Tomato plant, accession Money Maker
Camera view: vertical (180 deg); turntable rotation: 240 degrees
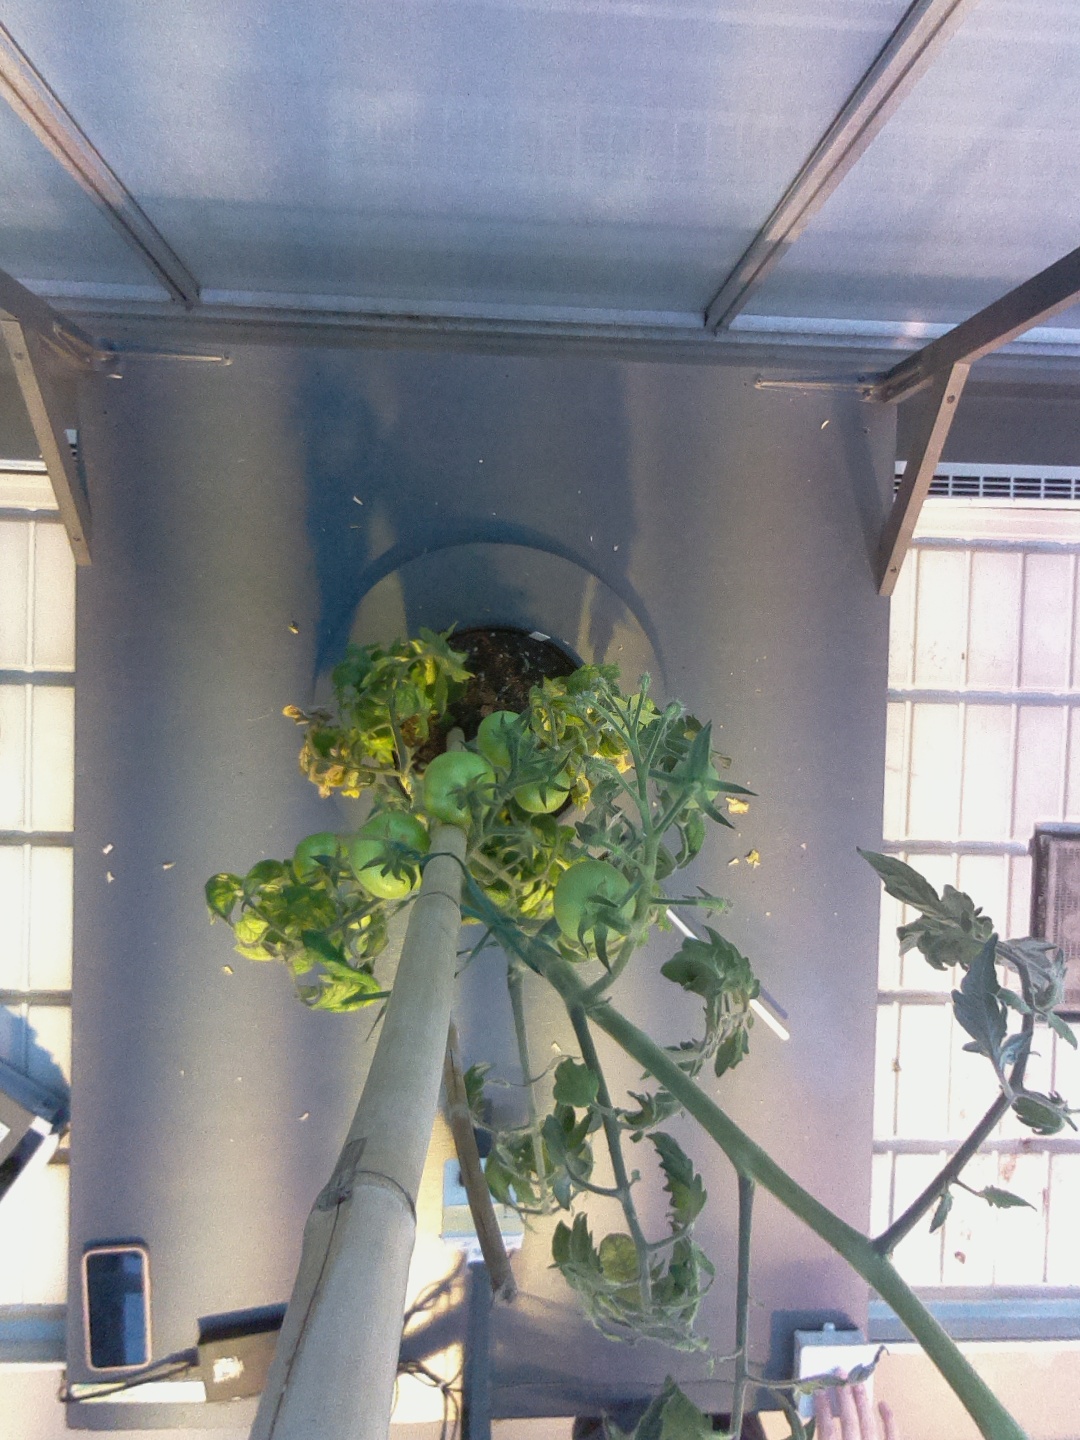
BBCH growth stage 76: 60%-70% of final fruit size